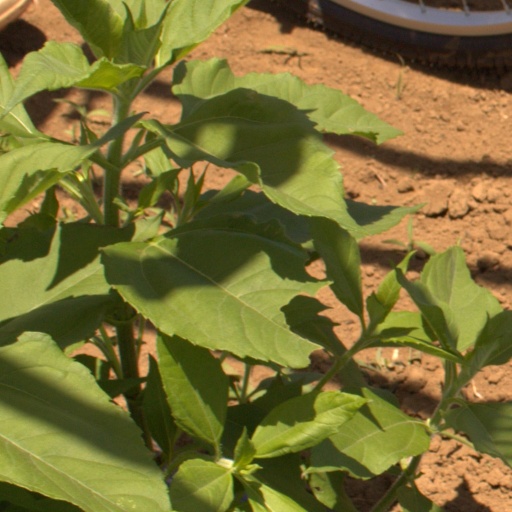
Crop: Jerusalem artichoke